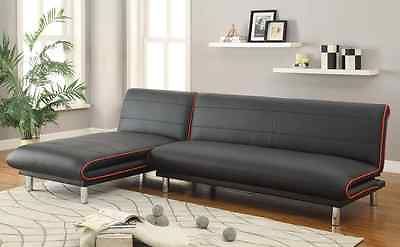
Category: sofa